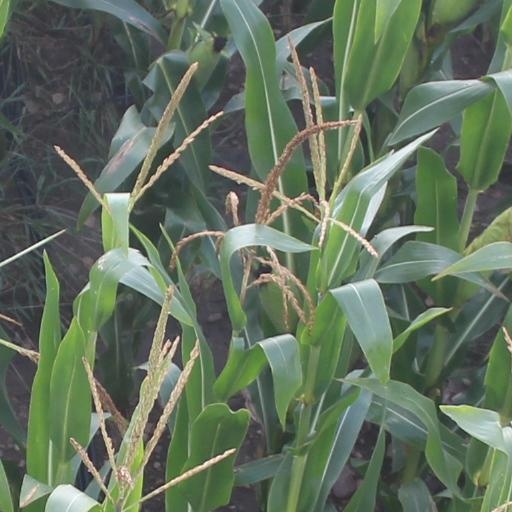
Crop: maize; corn